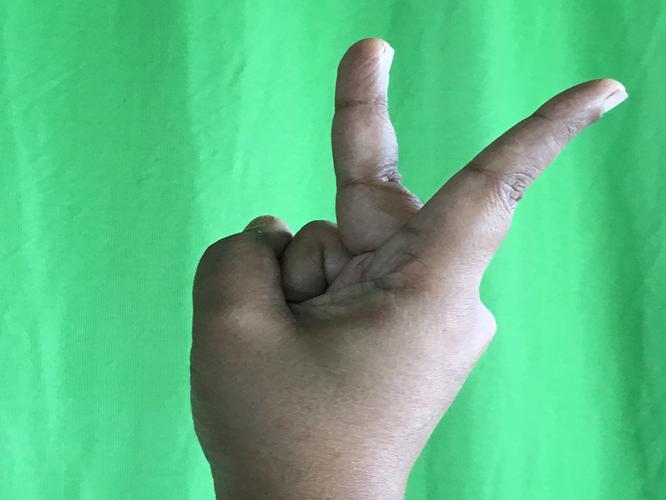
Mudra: Katrimukha
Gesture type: single_hand